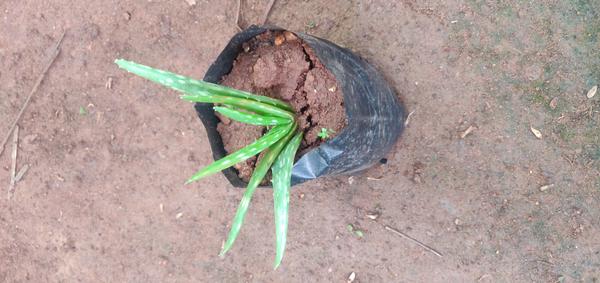
Plant: Aloevera